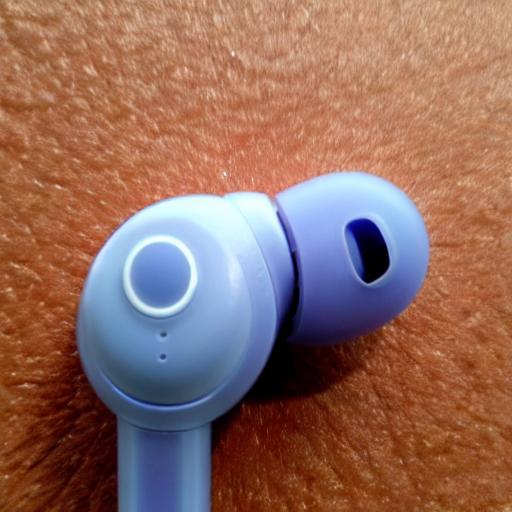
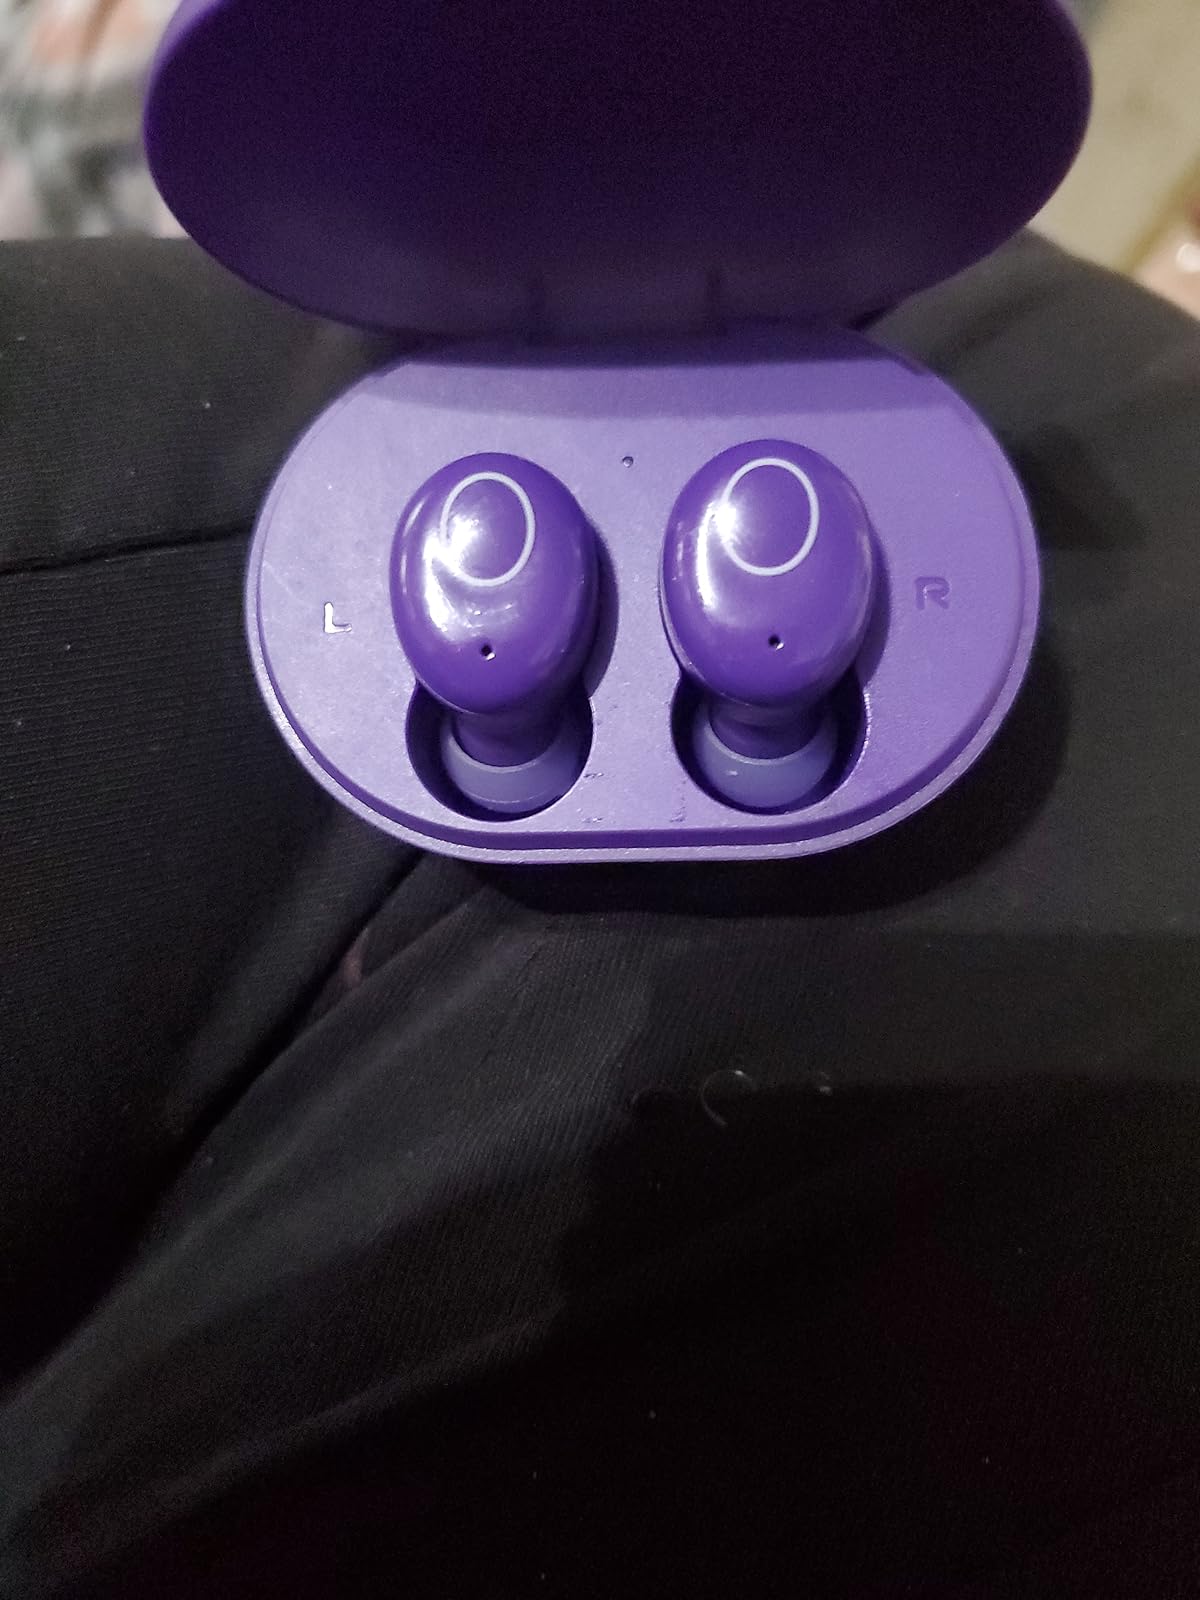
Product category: earbuds
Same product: no